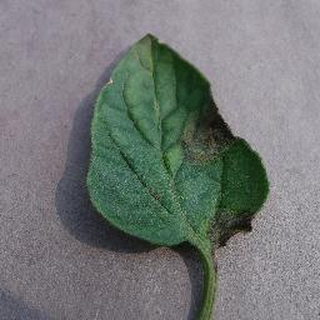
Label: tomato_late_blight